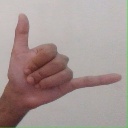
अक्षर: द